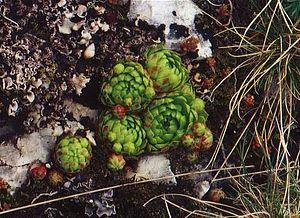
Cette liste de Tracheophyta de Bosnie-Herzégovine, ainsi que d’espèces introduites est un aperçu incomplet d’espèces de mousses, de fougères, de gymnospermes et d’angiospermes citées dans la littérature disponible en langues bosniaque, croate, serbe et serbo-croate. Cet aperçu n’inclue pas des espèces cultivées ni celles occasionnellement introduites.